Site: brandenburg
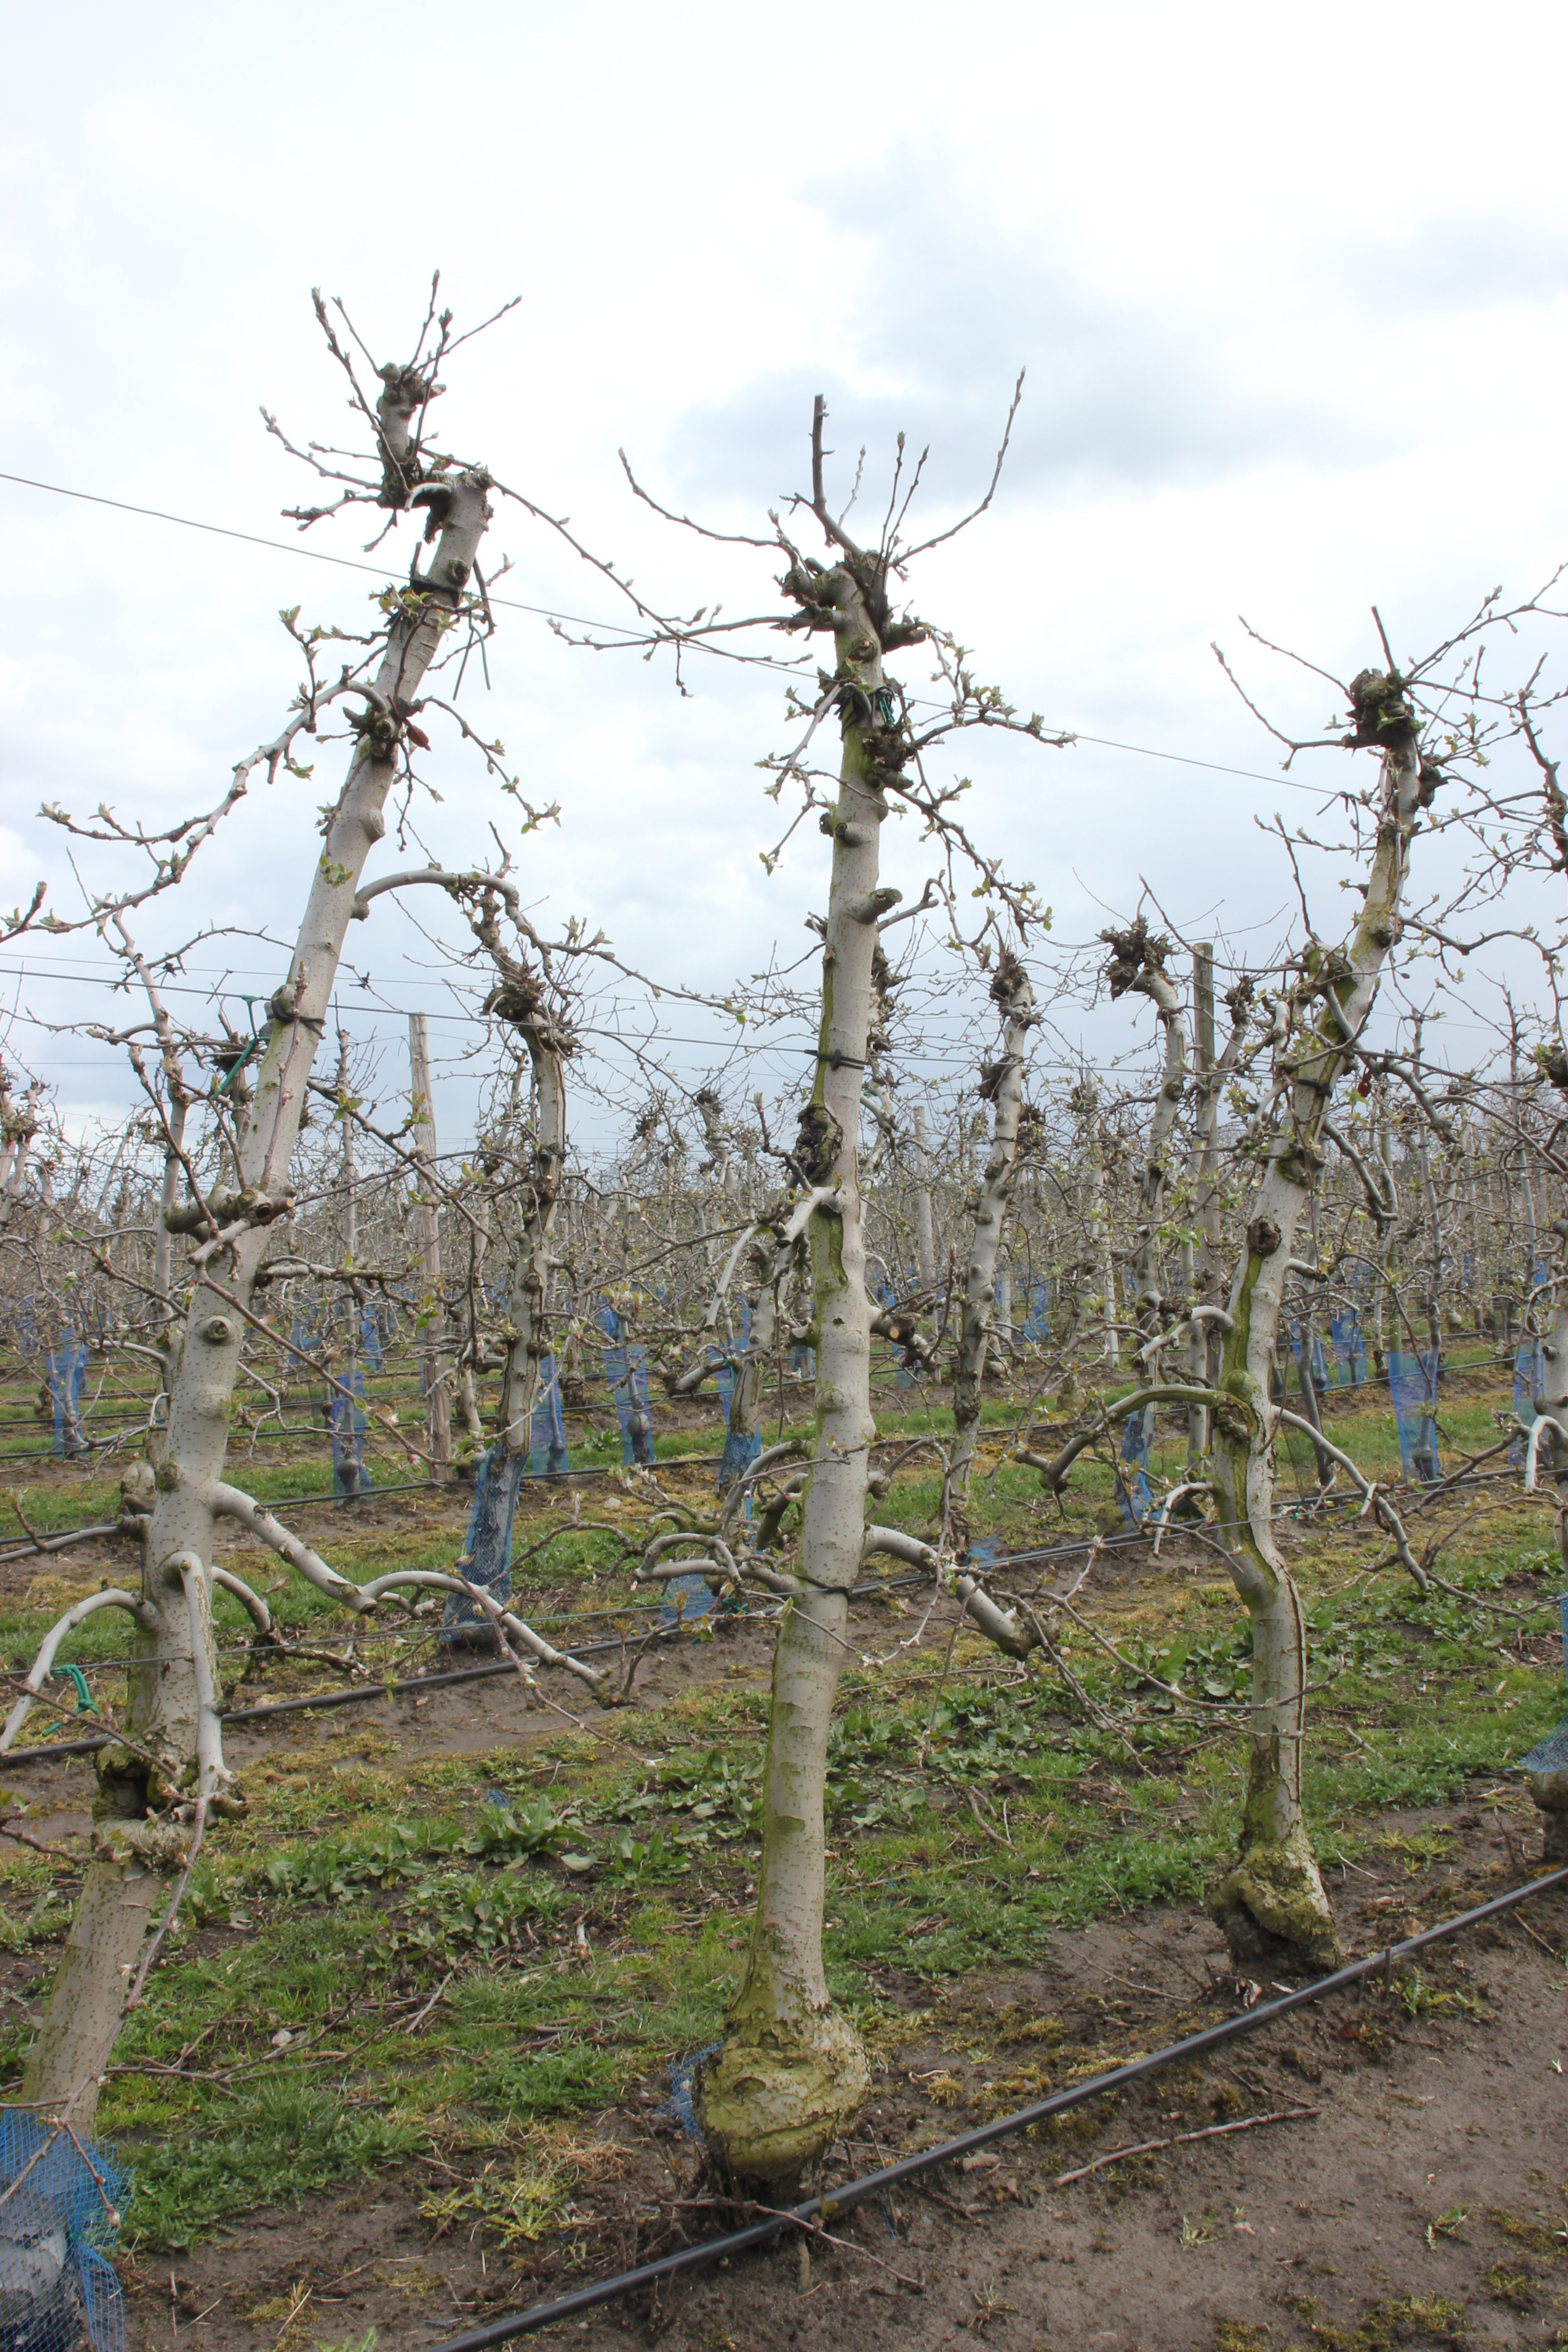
Growth stage (BBCH 55): Inflorescence emergence